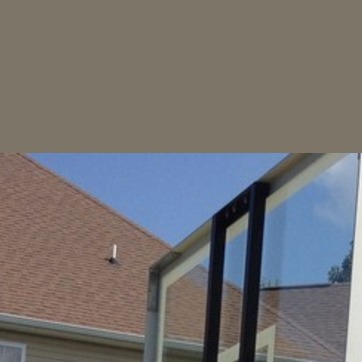
Material: sky